Paprat Peak

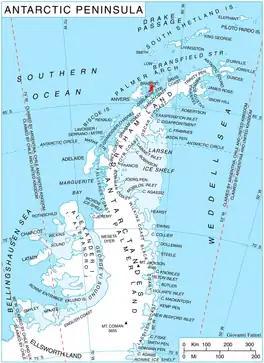
Location of Brabant Island in the Antarctic Peninsula region.

Paprat Peak is the ice-covered peak of elevation 549 m in Solvay Mountains on Brabant Island in the Palmer Archipelago, Antarctica. It surmounts Koch Glacier to the east, Chiriguano Bay to the south and Jenner Glacier to the northwest.